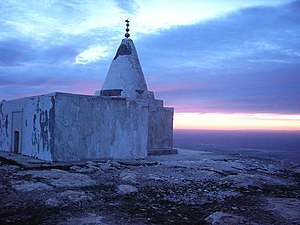
Yazidisme / Konflikter i 2007
Yasidisk tempel på toppen af Jebel Sinjar.
Yazidisme eller Sharfadin er en religion med gamle indo-europæiske rødder. Medlemmerne er primært kurdisktalende og bor i Mosul-området i det nordlige Irak. Andre samfund i Transkaukasien, Armenien, Tyrkiet og Syrien har været i tilbagegang siden 1990'erne. Medlemmerne udvandrer til Europa, især til Tyskland.